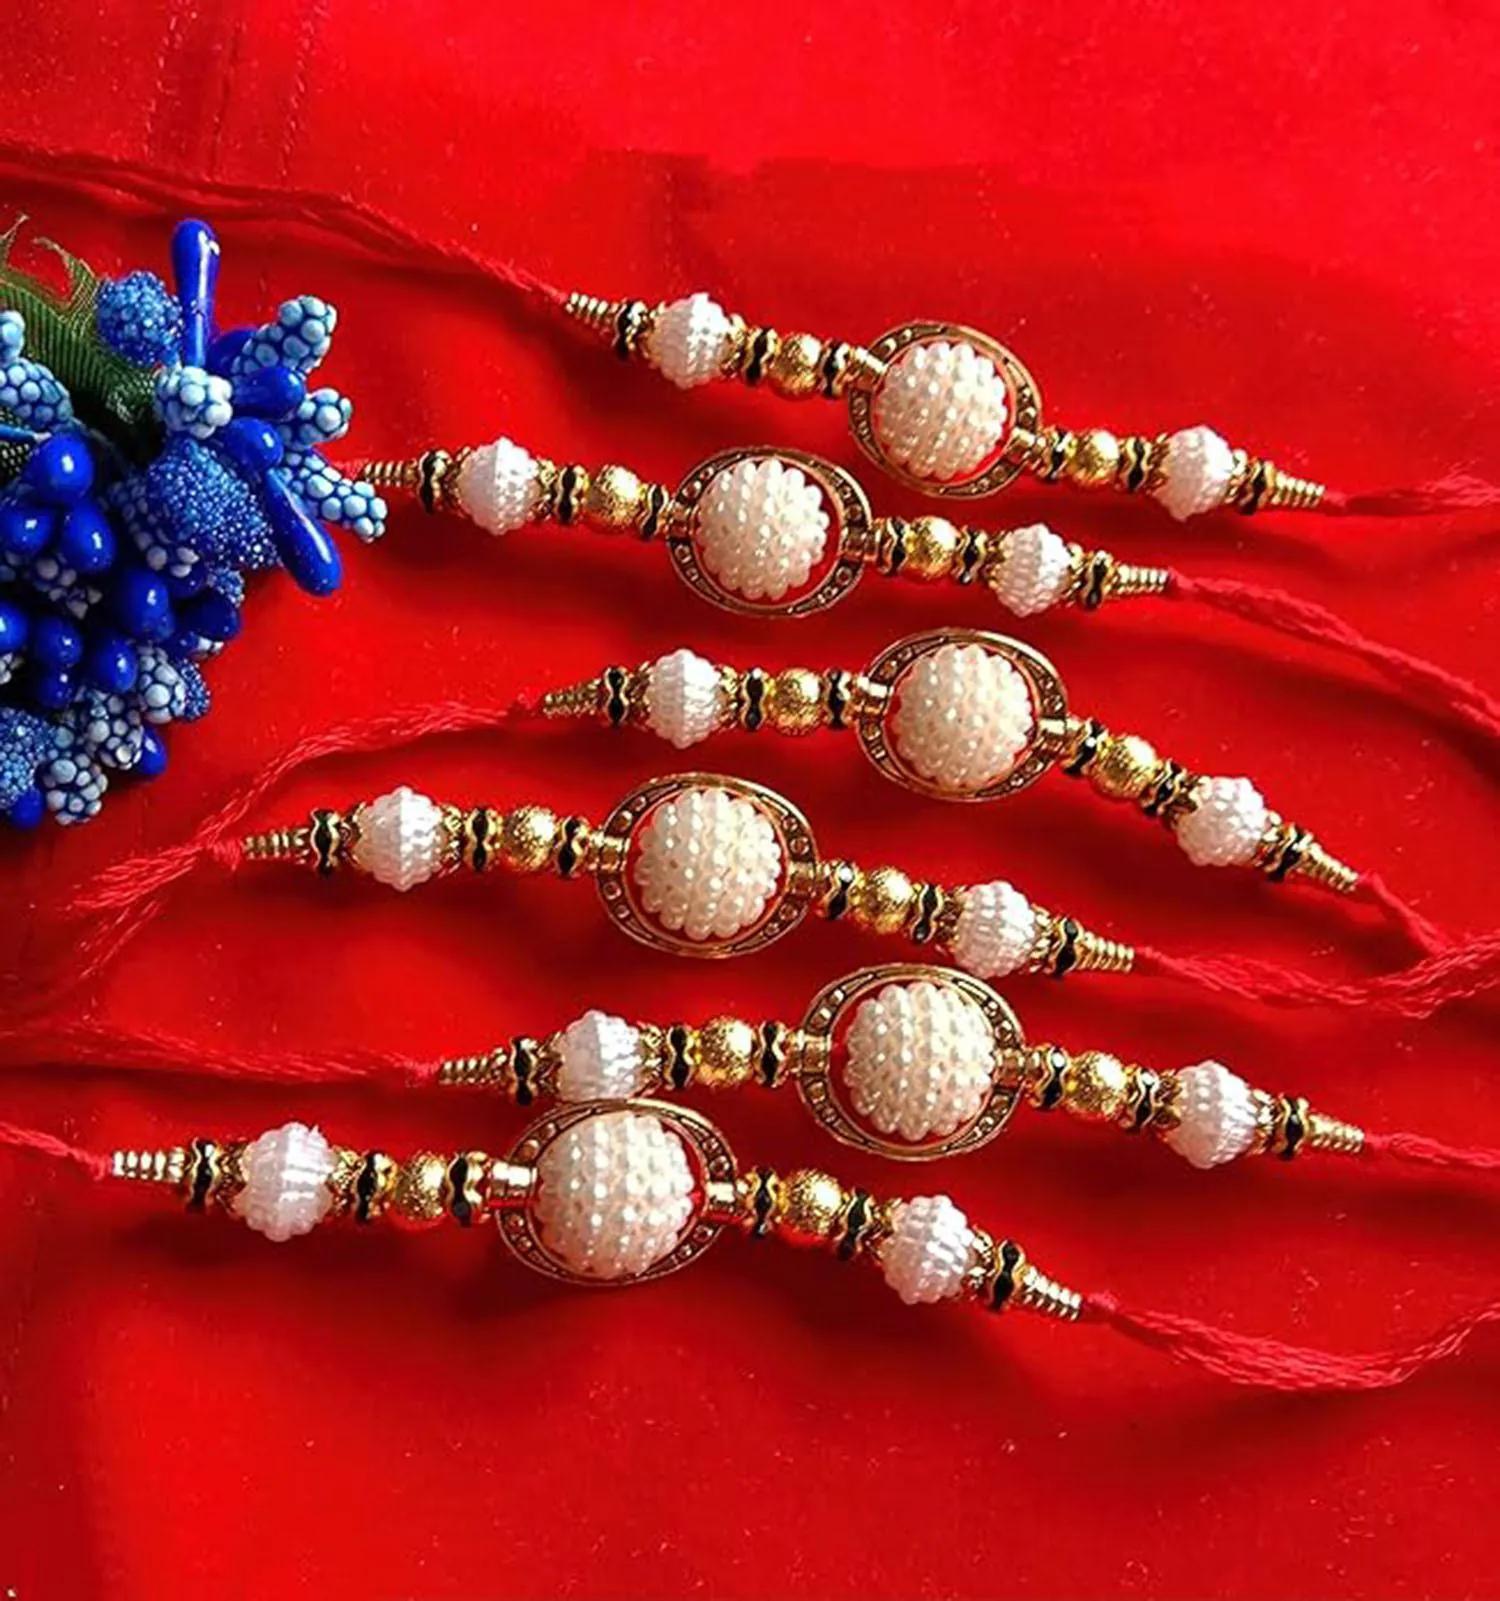
Untouched Set of 6 Traditional Handmade with pear Designer Rakhi for Bhaiya Perfect Rakhi for Brothers
Type: Rakhis
Brand: Untouched
Price: Rs. 299
The Rakshabandhan is the perfect time to make your bhaiya Bhabhi feel extraordinary by sending them antique metallic finish & kundan stone embellished bhaiya and bhabhi rakhi. The attractive designing with golden & white pearl and with crystal & beads looks so perfect.It is believed that the thread of Rakhi has a strong power to hold the affectionate relationship between a brother and sister.
Features: Pack of 6
Included: 6-Rakhis